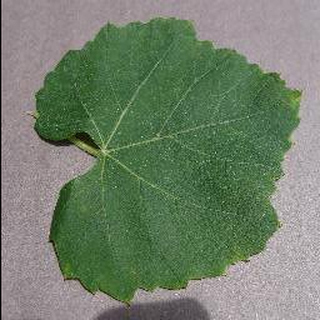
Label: healthy_grape